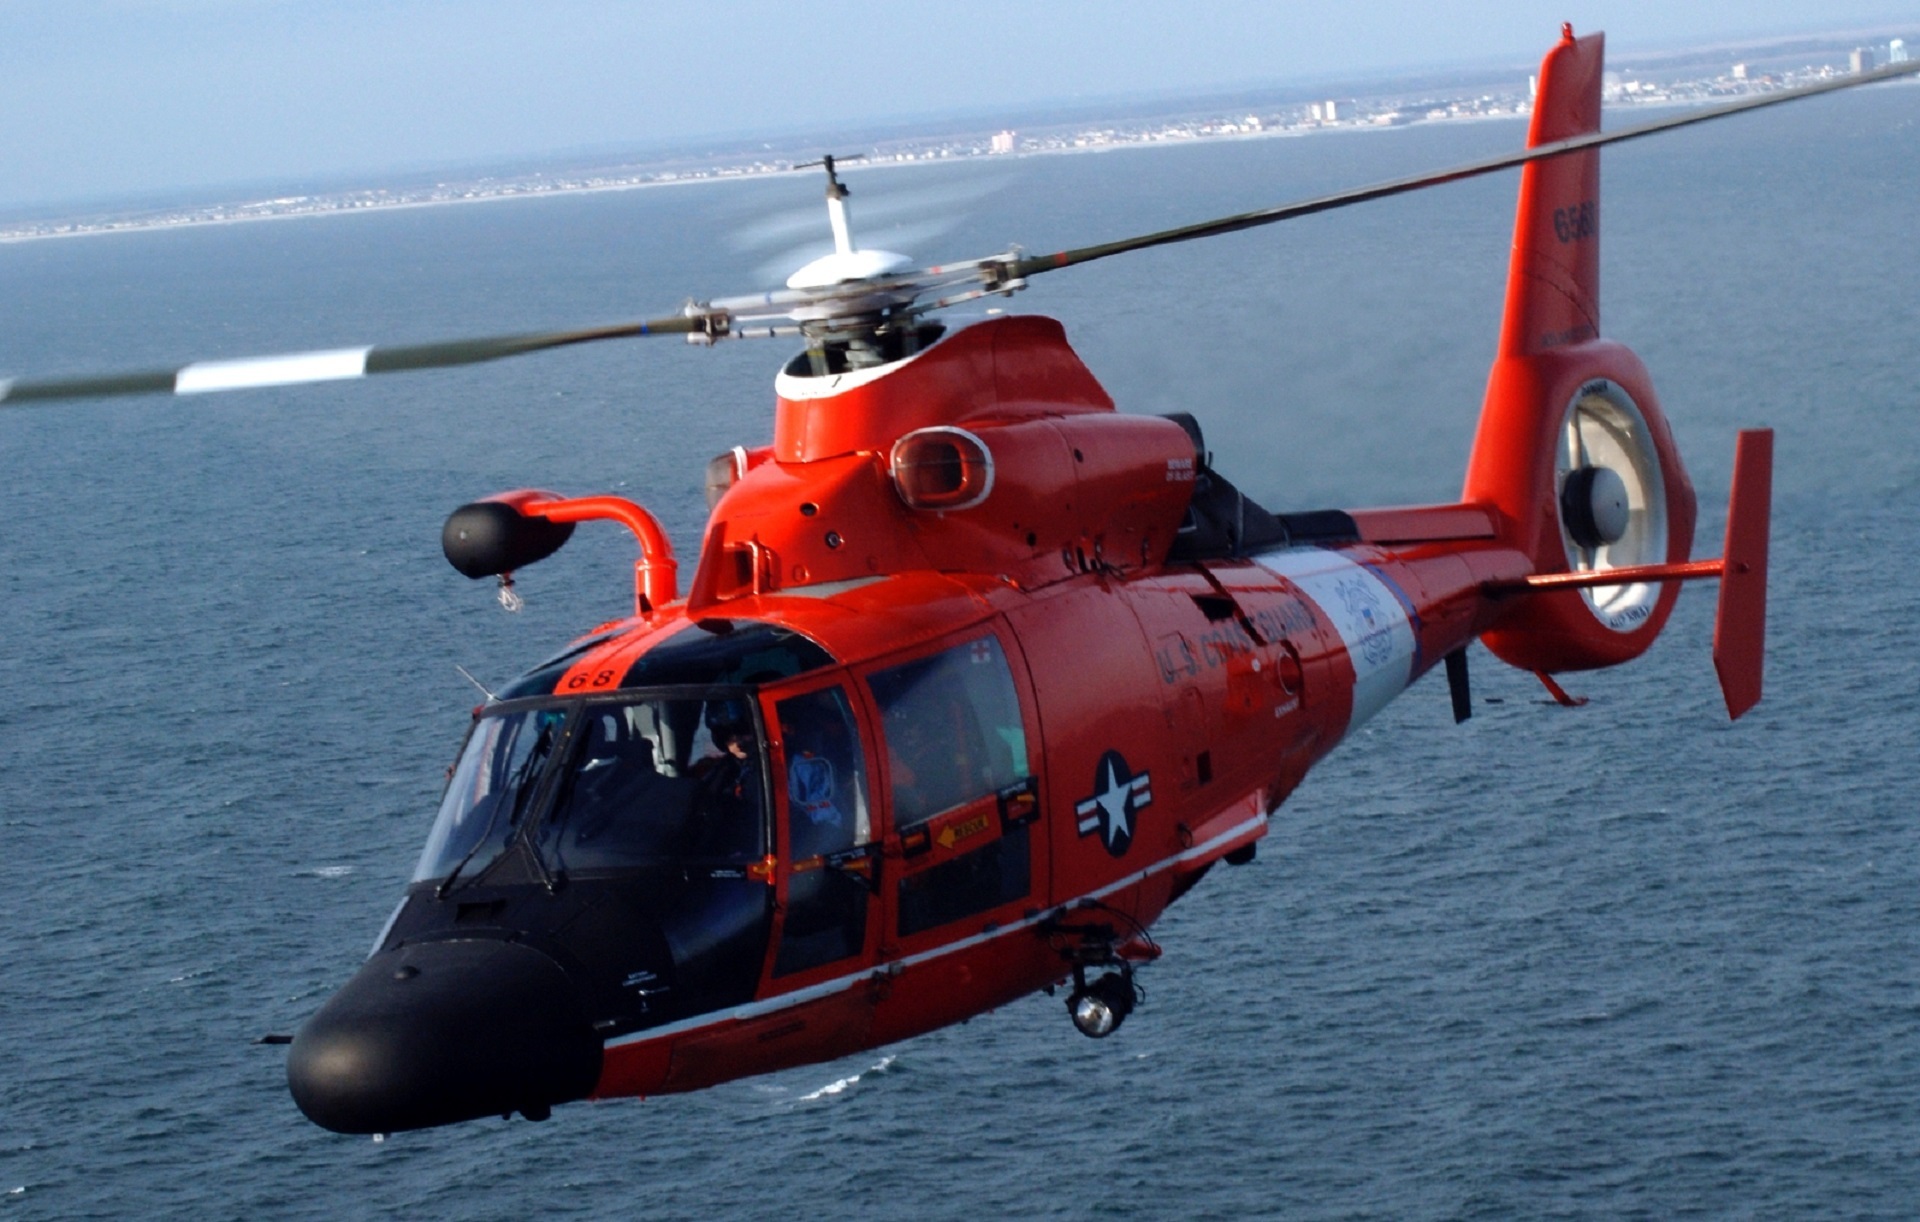
water, ocean, sky, flying, aircraft, military, vehicle, aviation, usa, helicopter, mission, chopper, sar, copter, rotorcraft, coast guard, mh 65 dolphin, search and rescue, twin engine, single main rotor, atmosphere of earth, helicopter rotor, military helicopter, sikorsky s 61, sikorsky sh 3 sea king